Wojciech Bartosz Głowacki

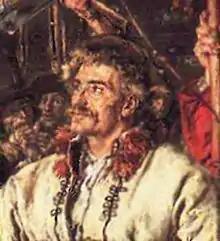
Detail of Głowacki from Jan Matejko's "Battle of Racławice"

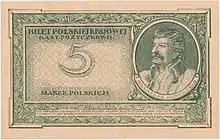
1919 Mp.5 banknote

Wojciech Bartos(z) Głowacki (1758–1794), known also as Bartosz Głowacki, was a Polish peasant and the most famous member of the "kosynierzy" (peasant volunteer infantry) during the Kościuszko Uprising in 1794. Born as Wojciech Bartosz, he became a Polish national hero during the battle of Racławice on 4 April 1794, when he captured a Russian cannon by putting out the fuse with his hat. For this, he was promoted to the rank of "chorąży" and received the surname 'Głowacki'. He was mortally wounded during the battle of Szczekociny on 6 June that year. Since then he has become one of the symbols of the Uprising and Polish valor.